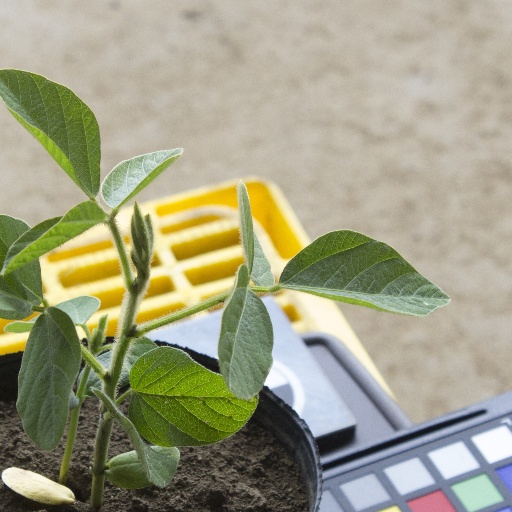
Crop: soybean